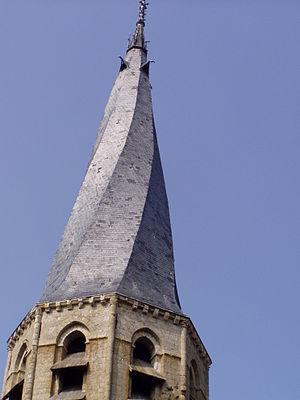
Photographie du clocher de l'église Notre-Dame à Puiseaux (Loiret) prise le 28 avril 2006 par Accrochoc
Un clocher tors ou clocher flammé est un clocher dont la flèche est spiralée, souvent couverte d'ardoise. Le clocher d'une église se compose le plus souvent d'une tour carrée en pierre sur laquelle repose une pyramide coiffée d'une flèche.
Puiseaux est une commune française située dans le département du Loiret, en région Centre-Val de Loire.
Un clocher est un élément architectural d'une église, une tour ou un château, généralement en forme de tour plus ou moins élevée, qui héberge une ou plusieurs cloches.